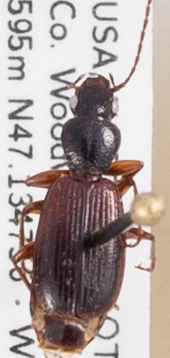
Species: Cymindis neglecta
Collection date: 2019-08-27
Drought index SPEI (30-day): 1.254
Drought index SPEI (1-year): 1.28
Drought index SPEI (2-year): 0.748